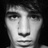
Emotion: sad